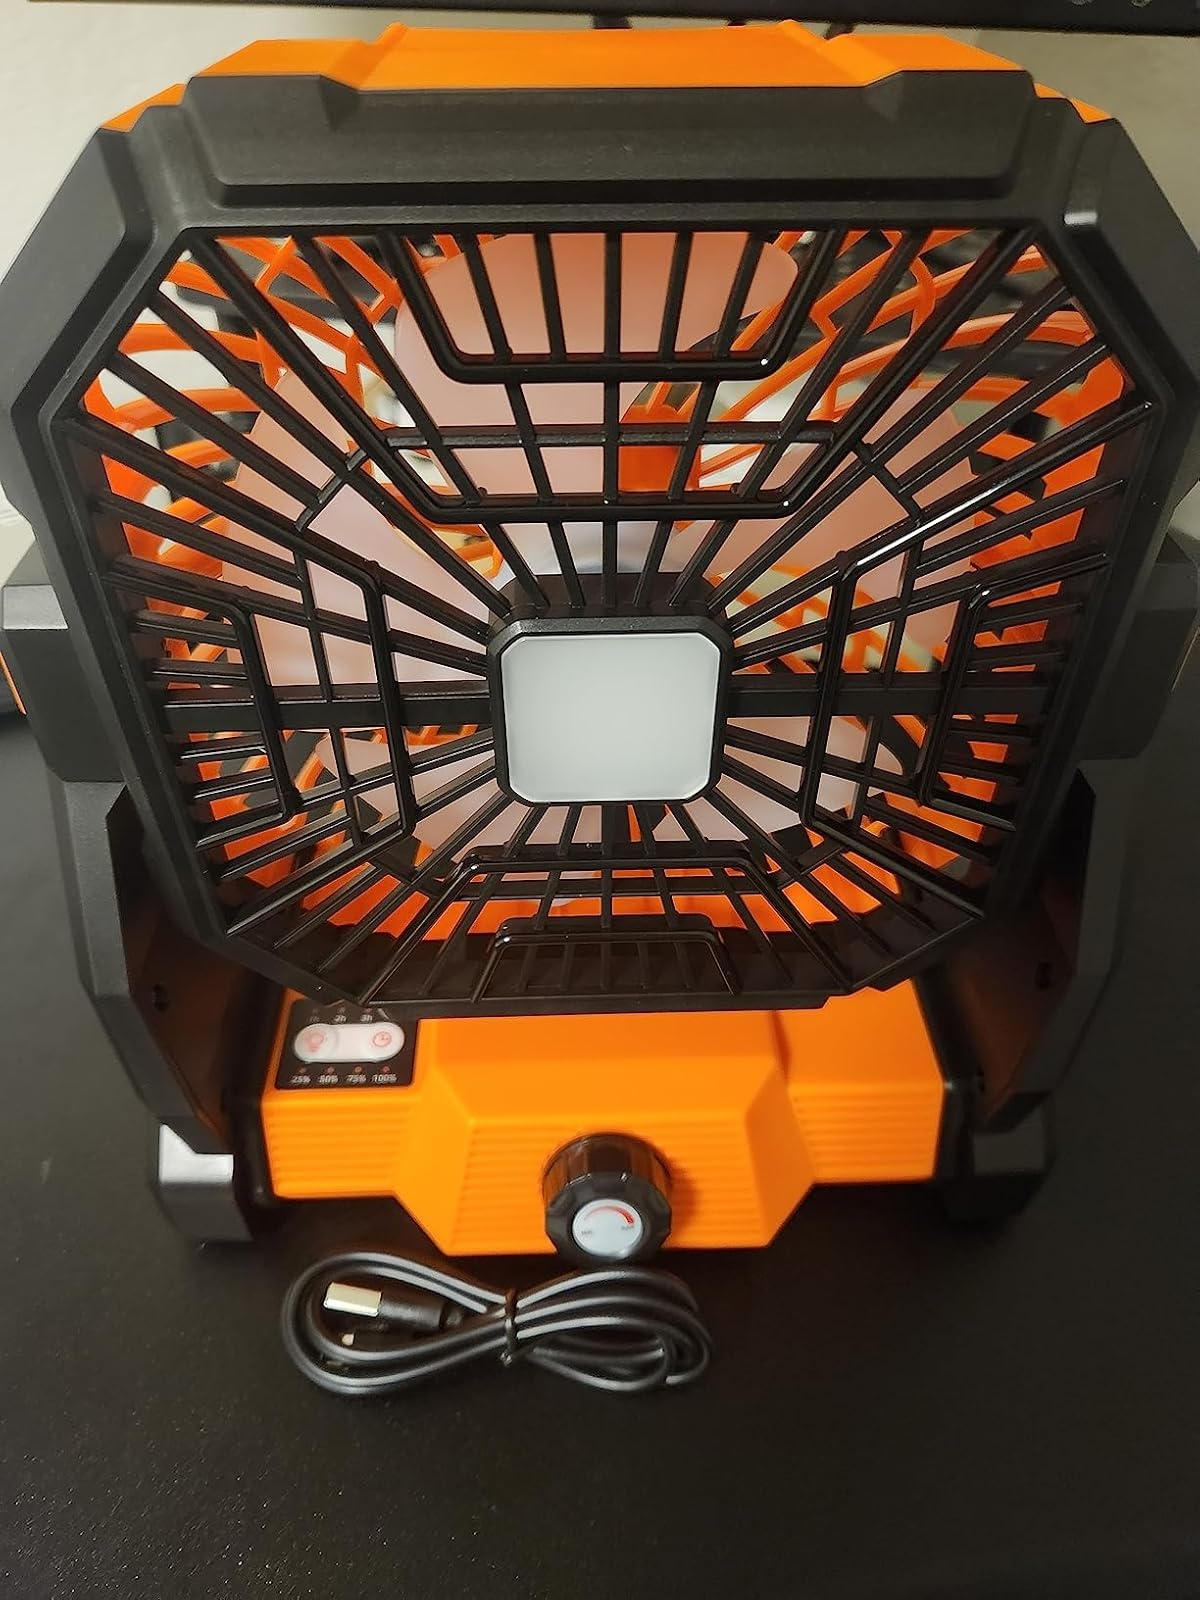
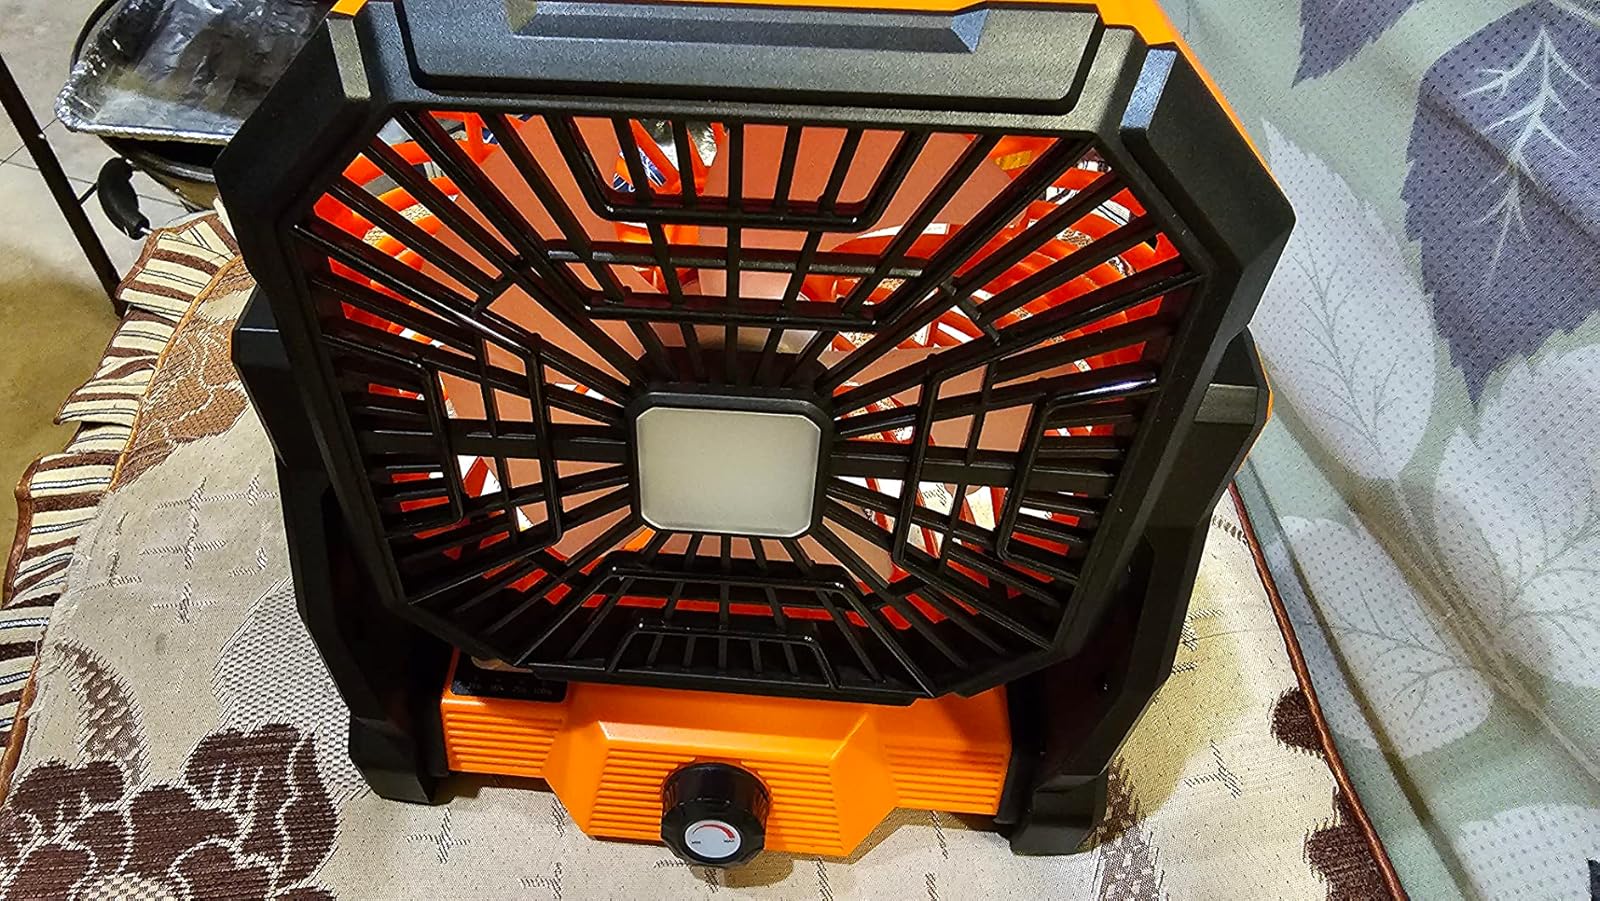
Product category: lantern
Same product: yes